Buckinghamshire and Oxfordshire rising of 1549

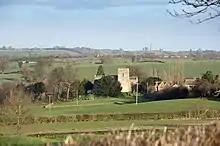
The church of Barford St. Michael. Its vicar, James Webbe, was one of the leaders of the 1549 rising, and was subsequently executed at Aylesbury.

Based mainly on the fact that, unlike other rebels, he was later tried in London, it is probable that James Webbe, the vicar of Barford St Michael, was the captain of the Rising. Other ringleaders were a wealthy farmer, Thomas Bouldry or Bowldry of Great Haseley, and Henry Joyes, vicar of Chipping Norton.